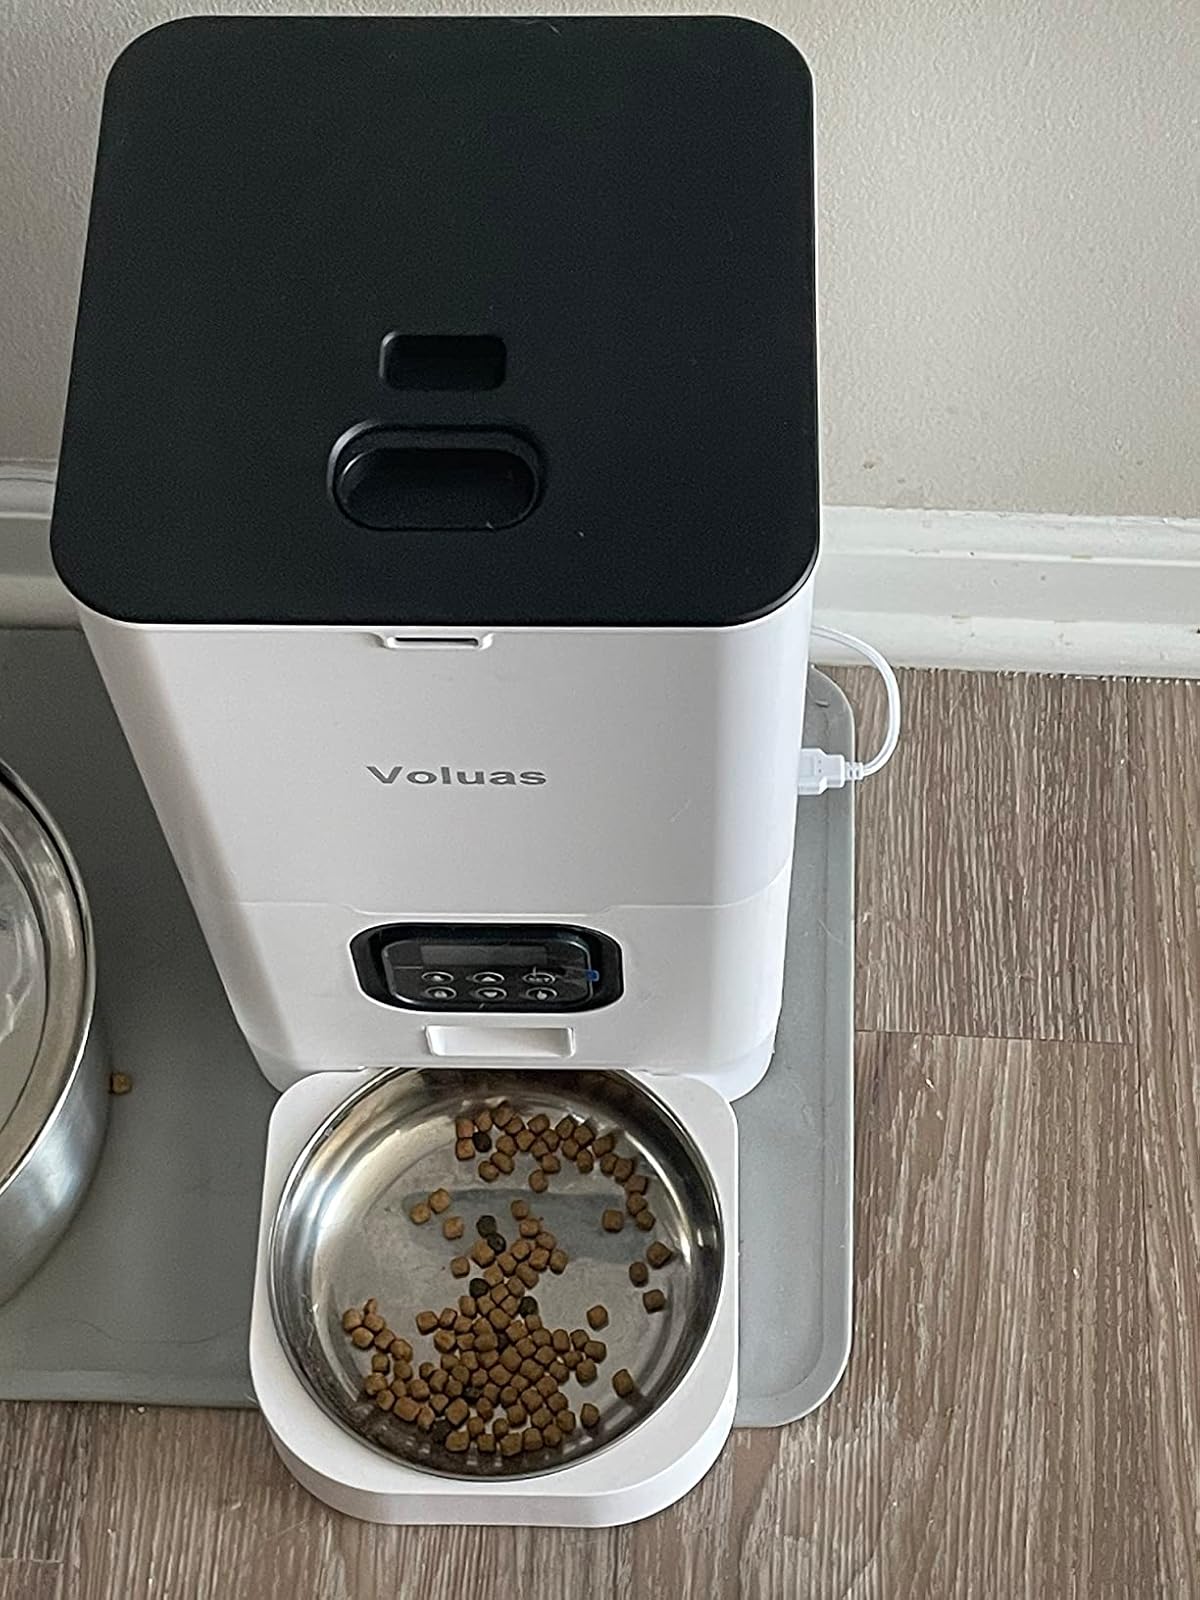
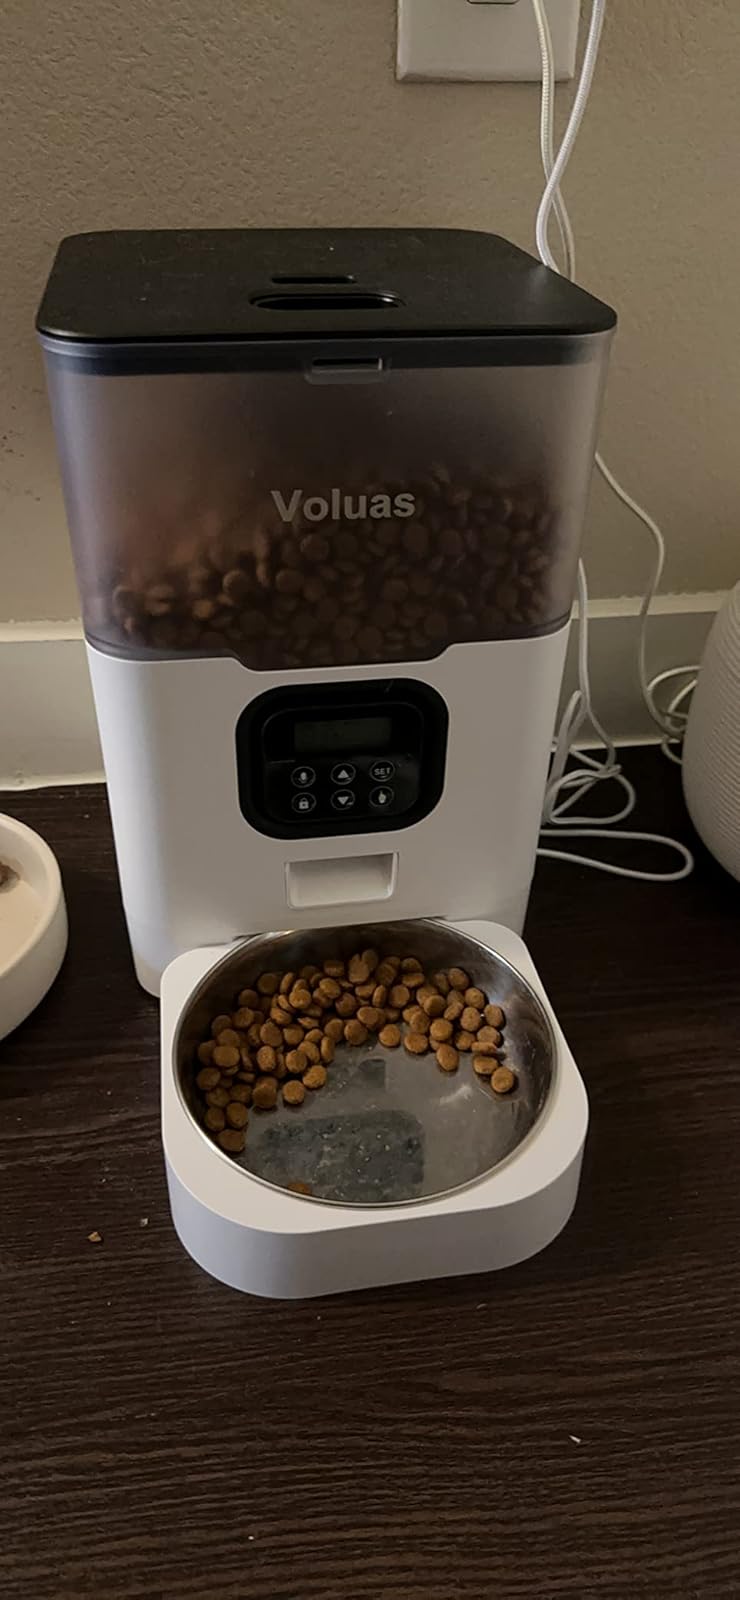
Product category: items_feeder
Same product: no